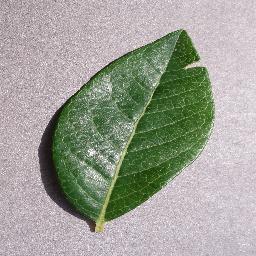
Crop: blueberry
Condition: healthy